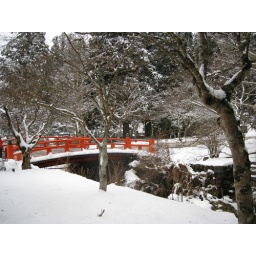
I like the orange colour against the white background.